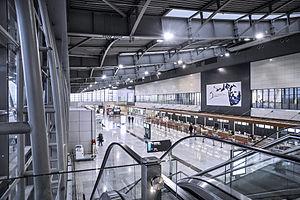
L'aéroport international de Pristina est le principal aéroport de la ville de Pristina au Kosovo. Il tient son nom d'un des principaux fondateurs et dirigeant de l'Armée de libération du Kosovo, Adem Jashari.